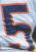
Number: 5